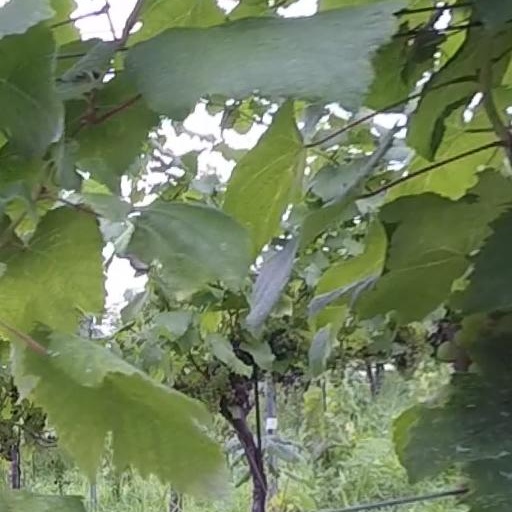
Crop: grape